2004 MTV Europe Music Awards

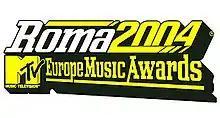

The 2004 MTV Europe Music Awards were held at Tor di Valle Racecourse, Rome, Italy. As in 2003, the awards ceremony was held in a 6,000-capacity big top arena constructed specifically for the main event, called Valhalla Tensile 1, designed by Master Tentmaker Rudi Enos.